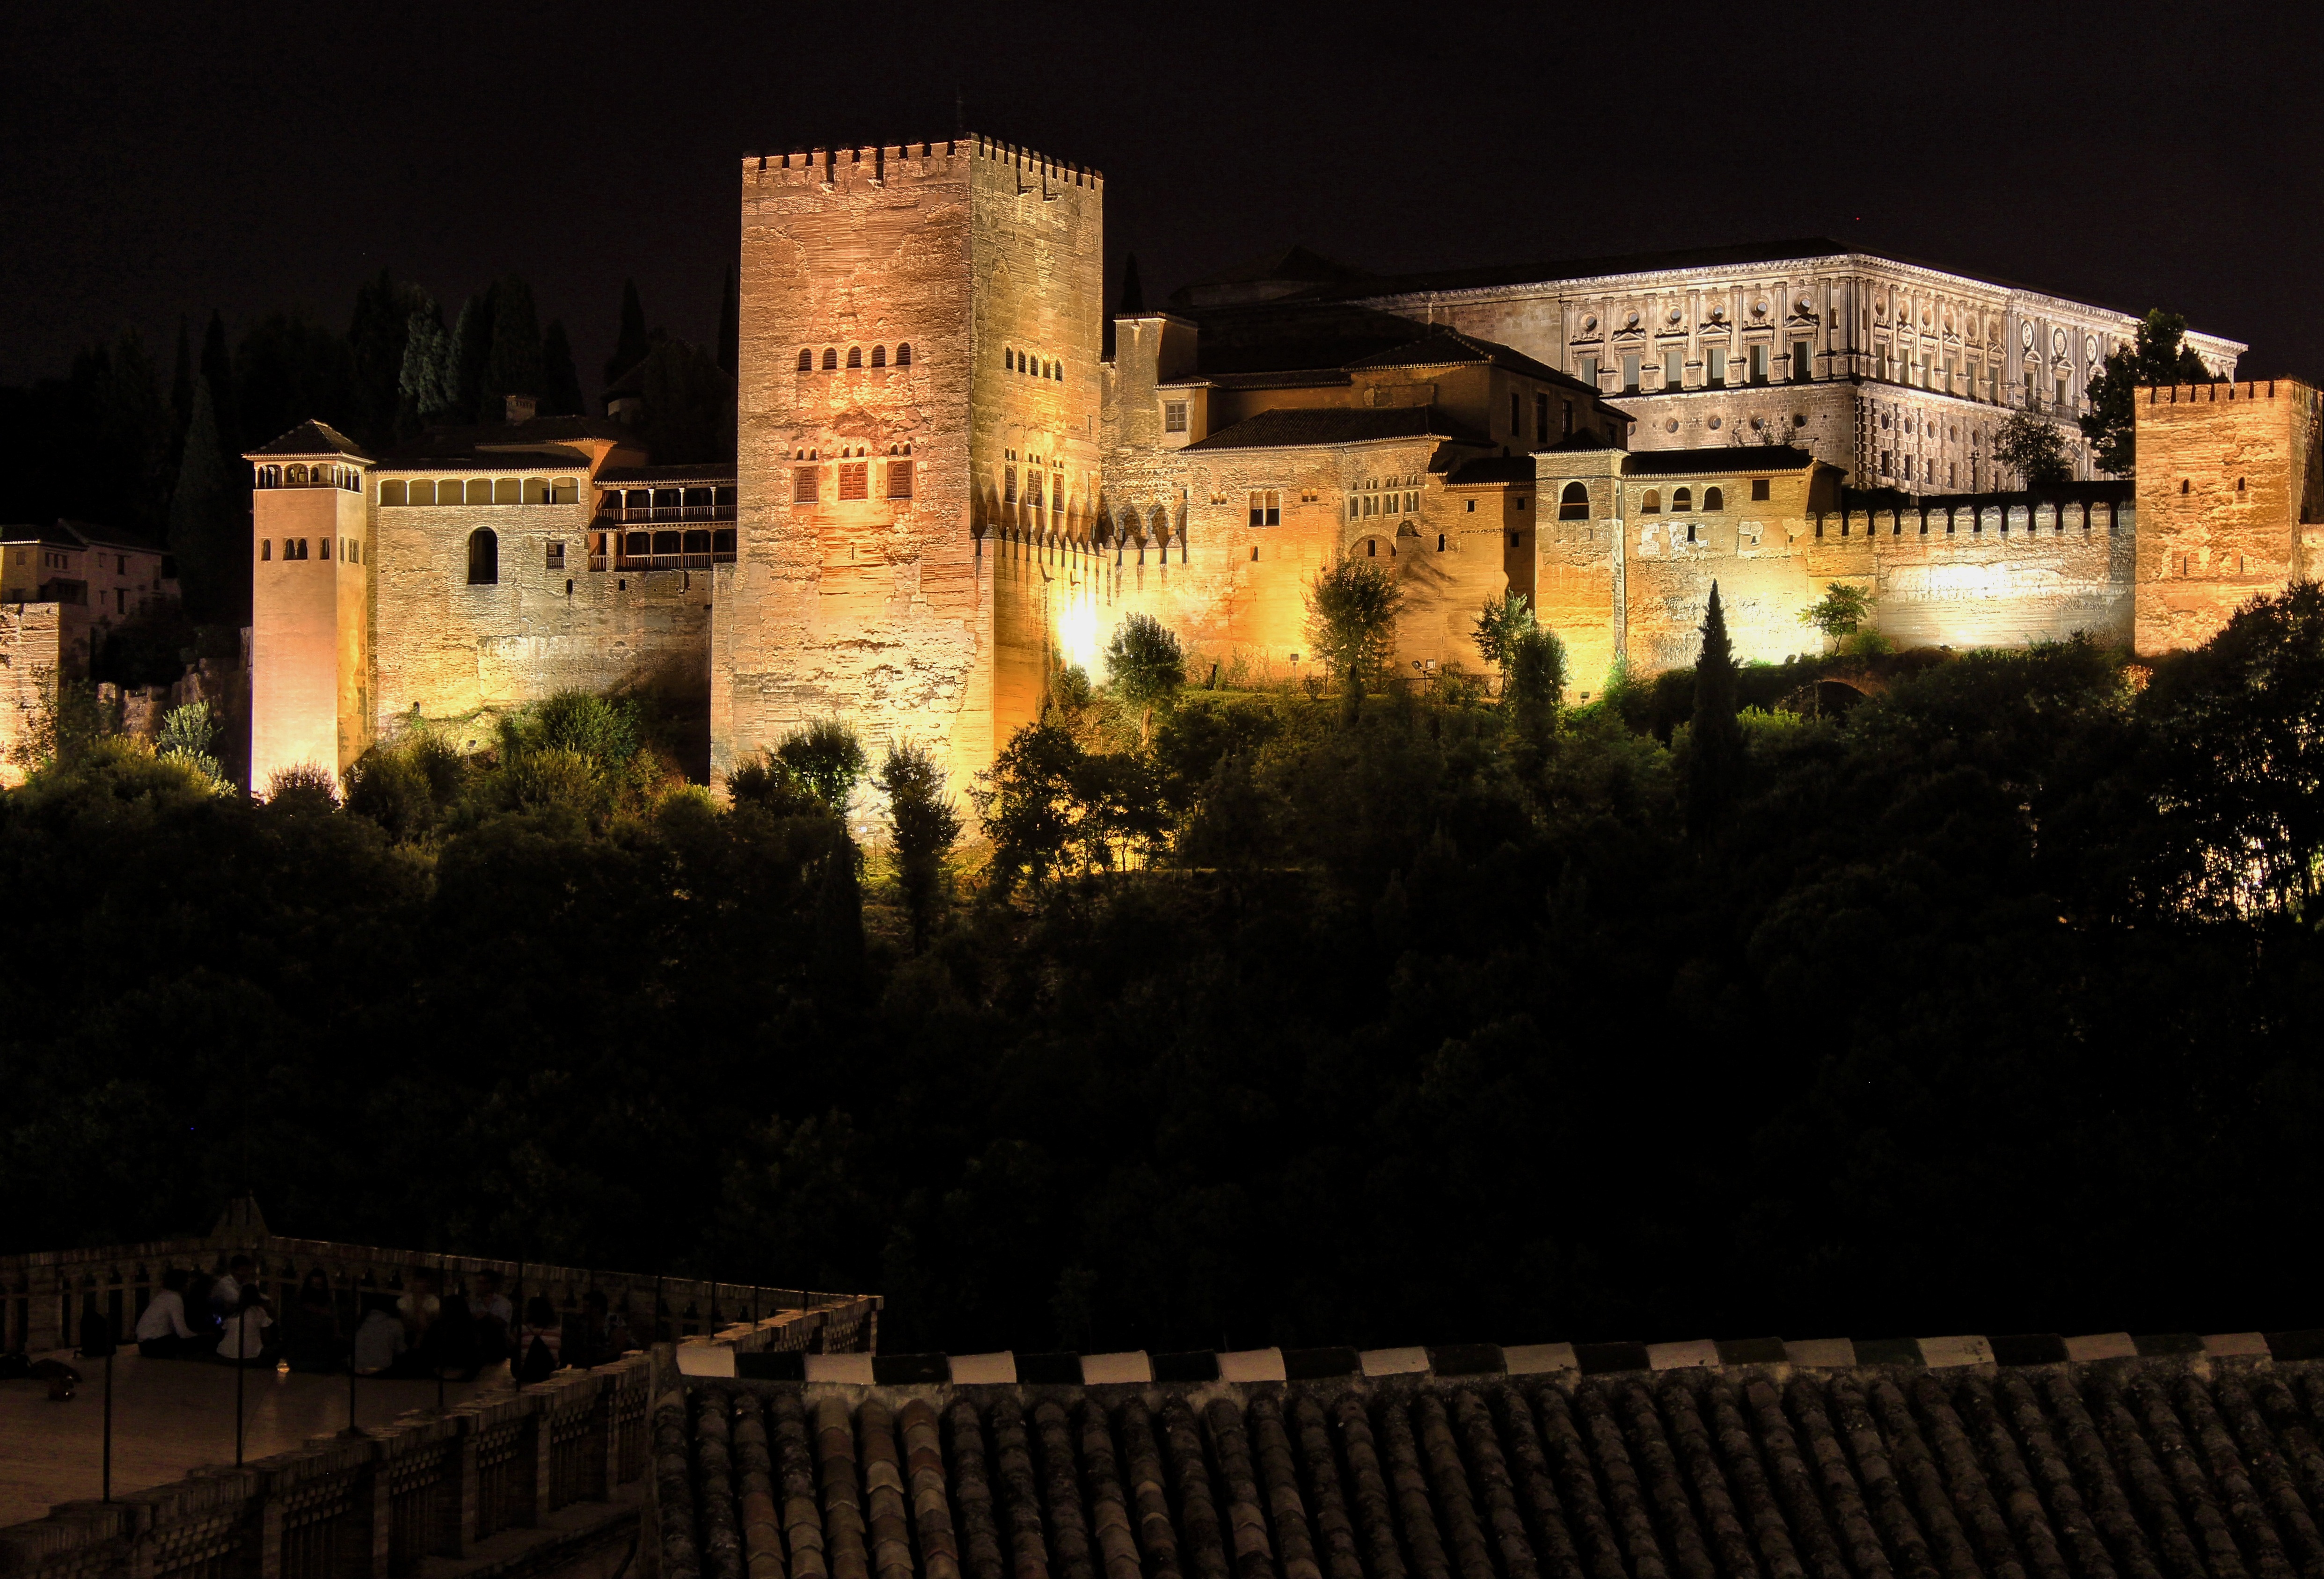
night, building, chateau, palace, monument, evening, castle, lighting, andalusia, granada, arabic, alhambra, nazari, arabesque